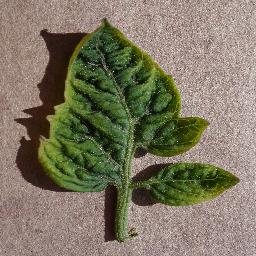
Label: Tomato___Tomato_Yellow_Leaf_Curl_Virus